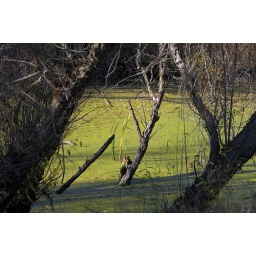
The water is a bit green off in the sheltered areas.